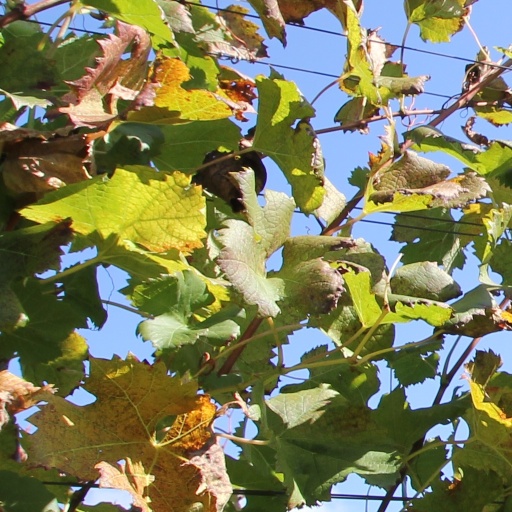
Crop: grape